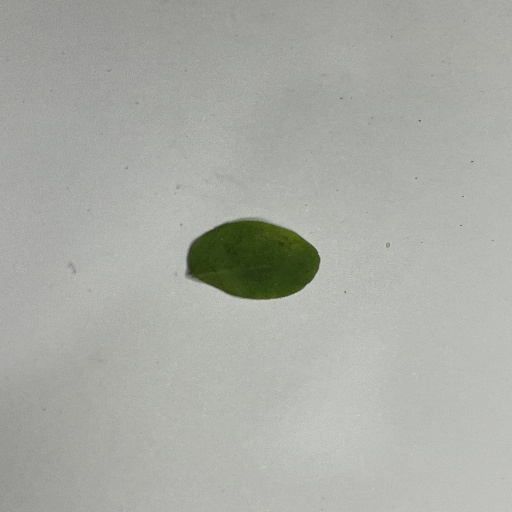
Species: Sojina
Leaf condition: Bacterial Spot